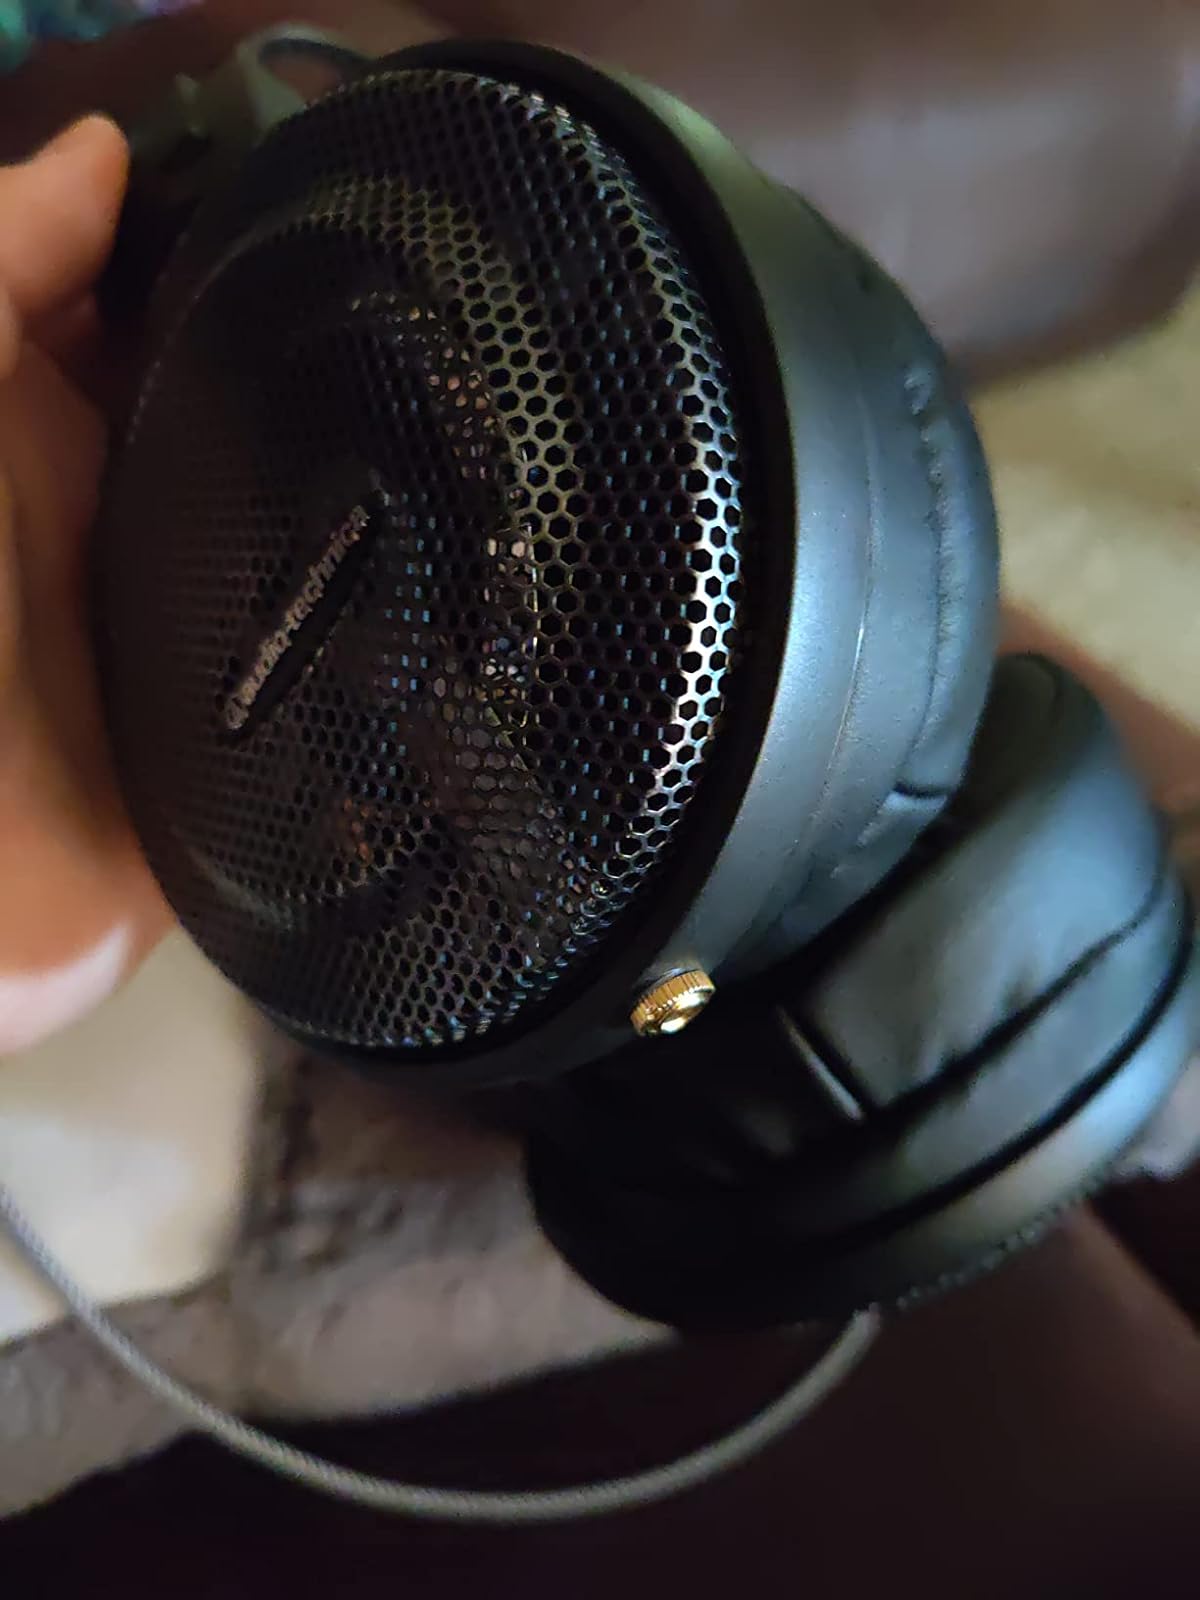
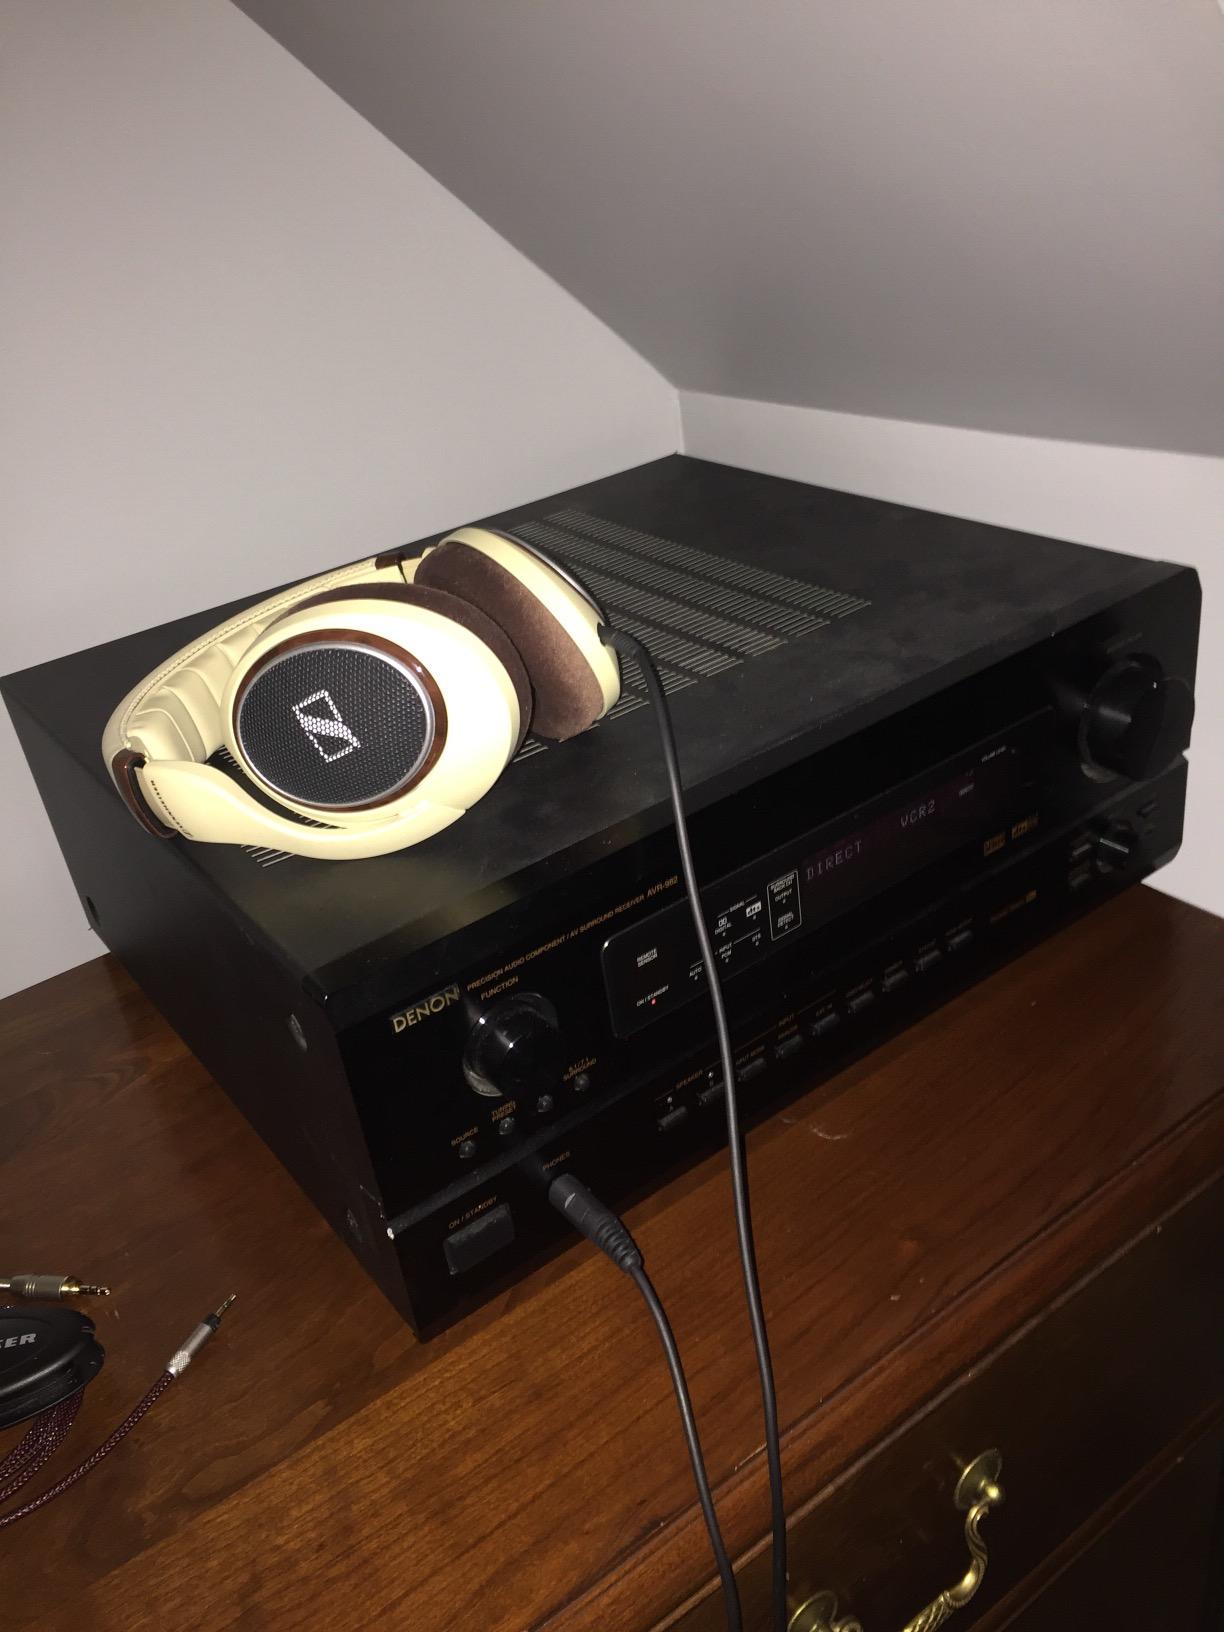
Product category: headphones
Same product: no